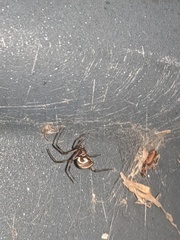
Species: Lactrodectus_hesperus